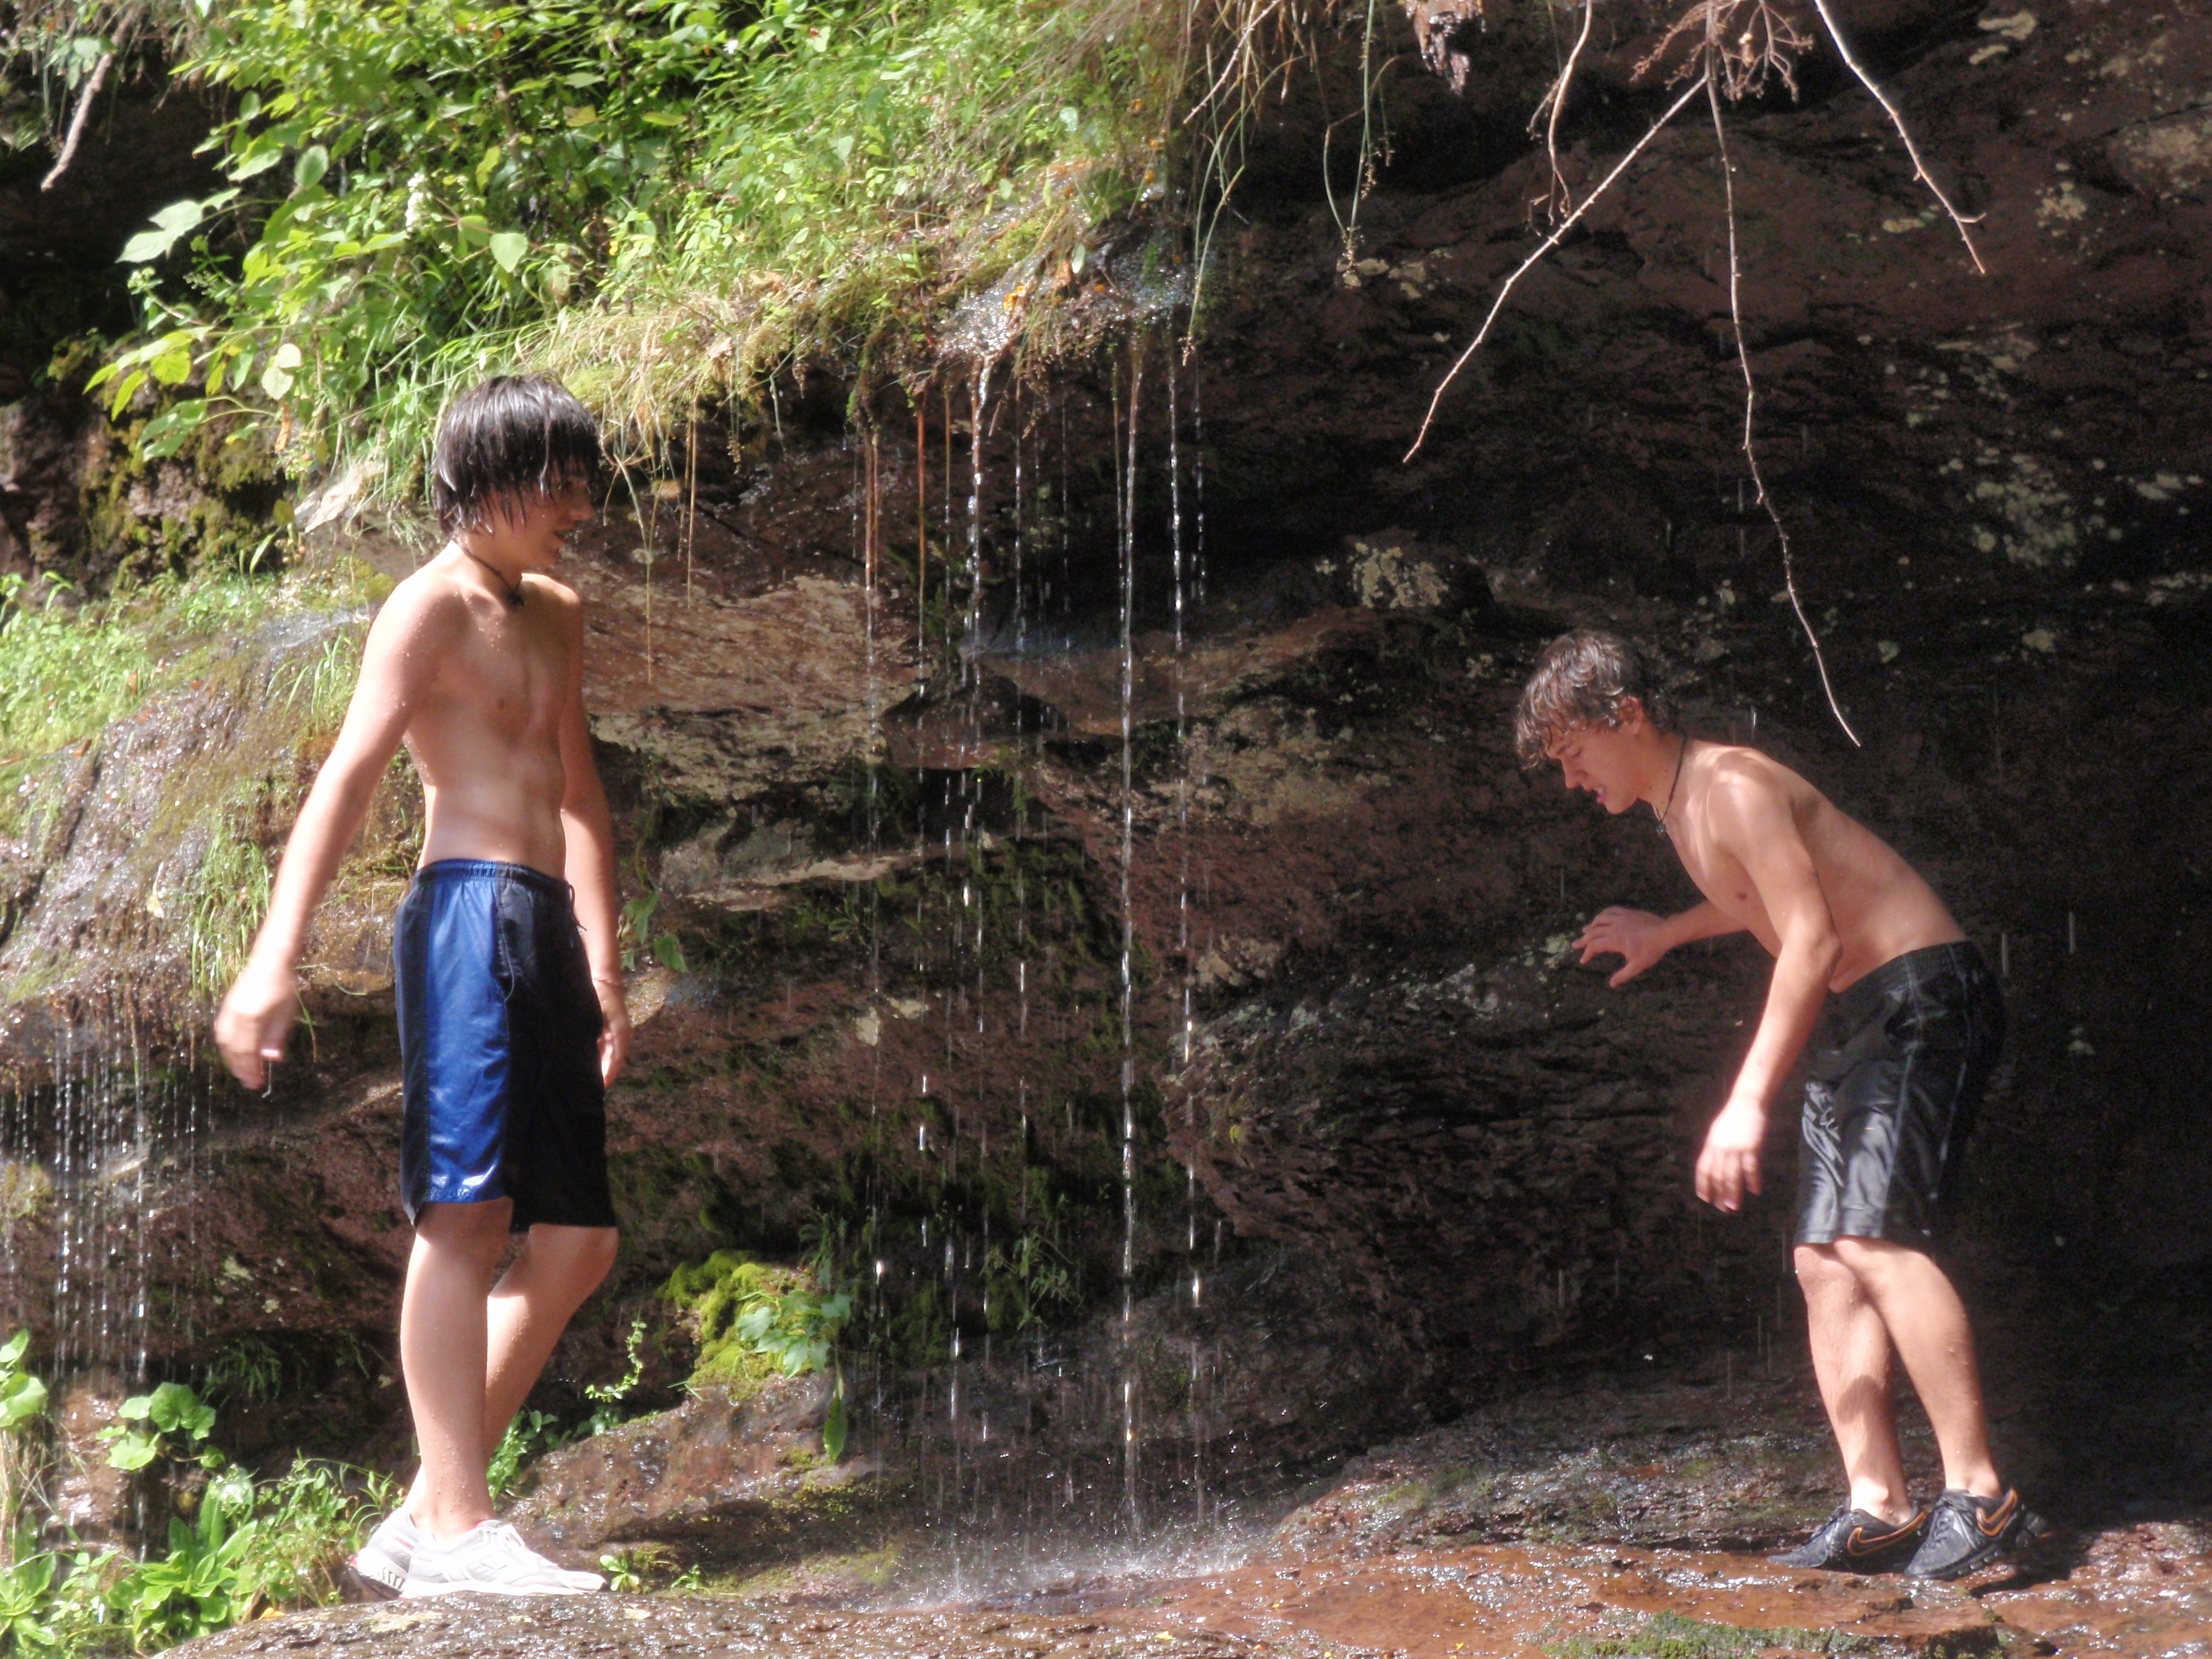
water, swimming, woods, stream, tree, plant, male, adventure, fun, muscle, water feature, recreation, trail, vacation, barechestedness, jungle, rock, grass